Asian American activism

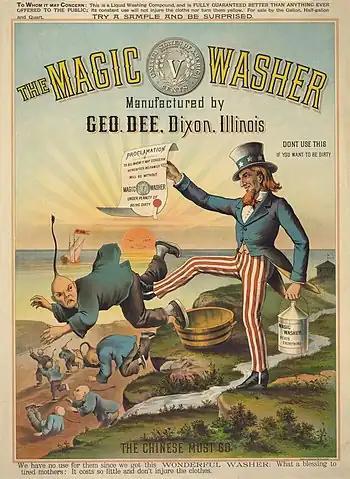
The anti-Chinese cartoon of "The Chinese Must Go" (1886)

In response the rising anti-Chinese sentiment and labor agitation of White workers during economic recessions, a series of exclusion laws targeted at Chinese were passed from the 1870s to 1890s, such as Page Act of 1875, Chinese Exclusion Act of 1882, and the Geary Act of 1892. The Chinese Exclusion Act of 1882 specifically barred Chinese laborers from entering the country. For those who already settled in the United States, they were also restricted from reentering if they had left the country. In addition, this Act also made Chinese permanent aliens by excluding them from U.S. citizenship.